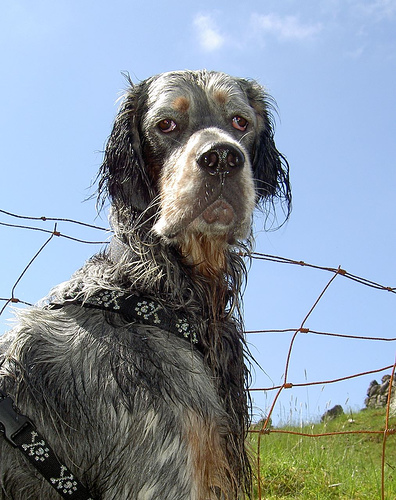
Animal: dog
Breed: english setter